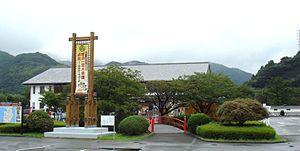
Le musée de l'or de Toi est un musée sur l'exploitation de l'or au Japon, situé à Toi, dans la préfecture de Shizuoka, sur le site de l'ancienne mine d'or de Toi, fermée en 1965 en raison de l'épuisement du minerai.